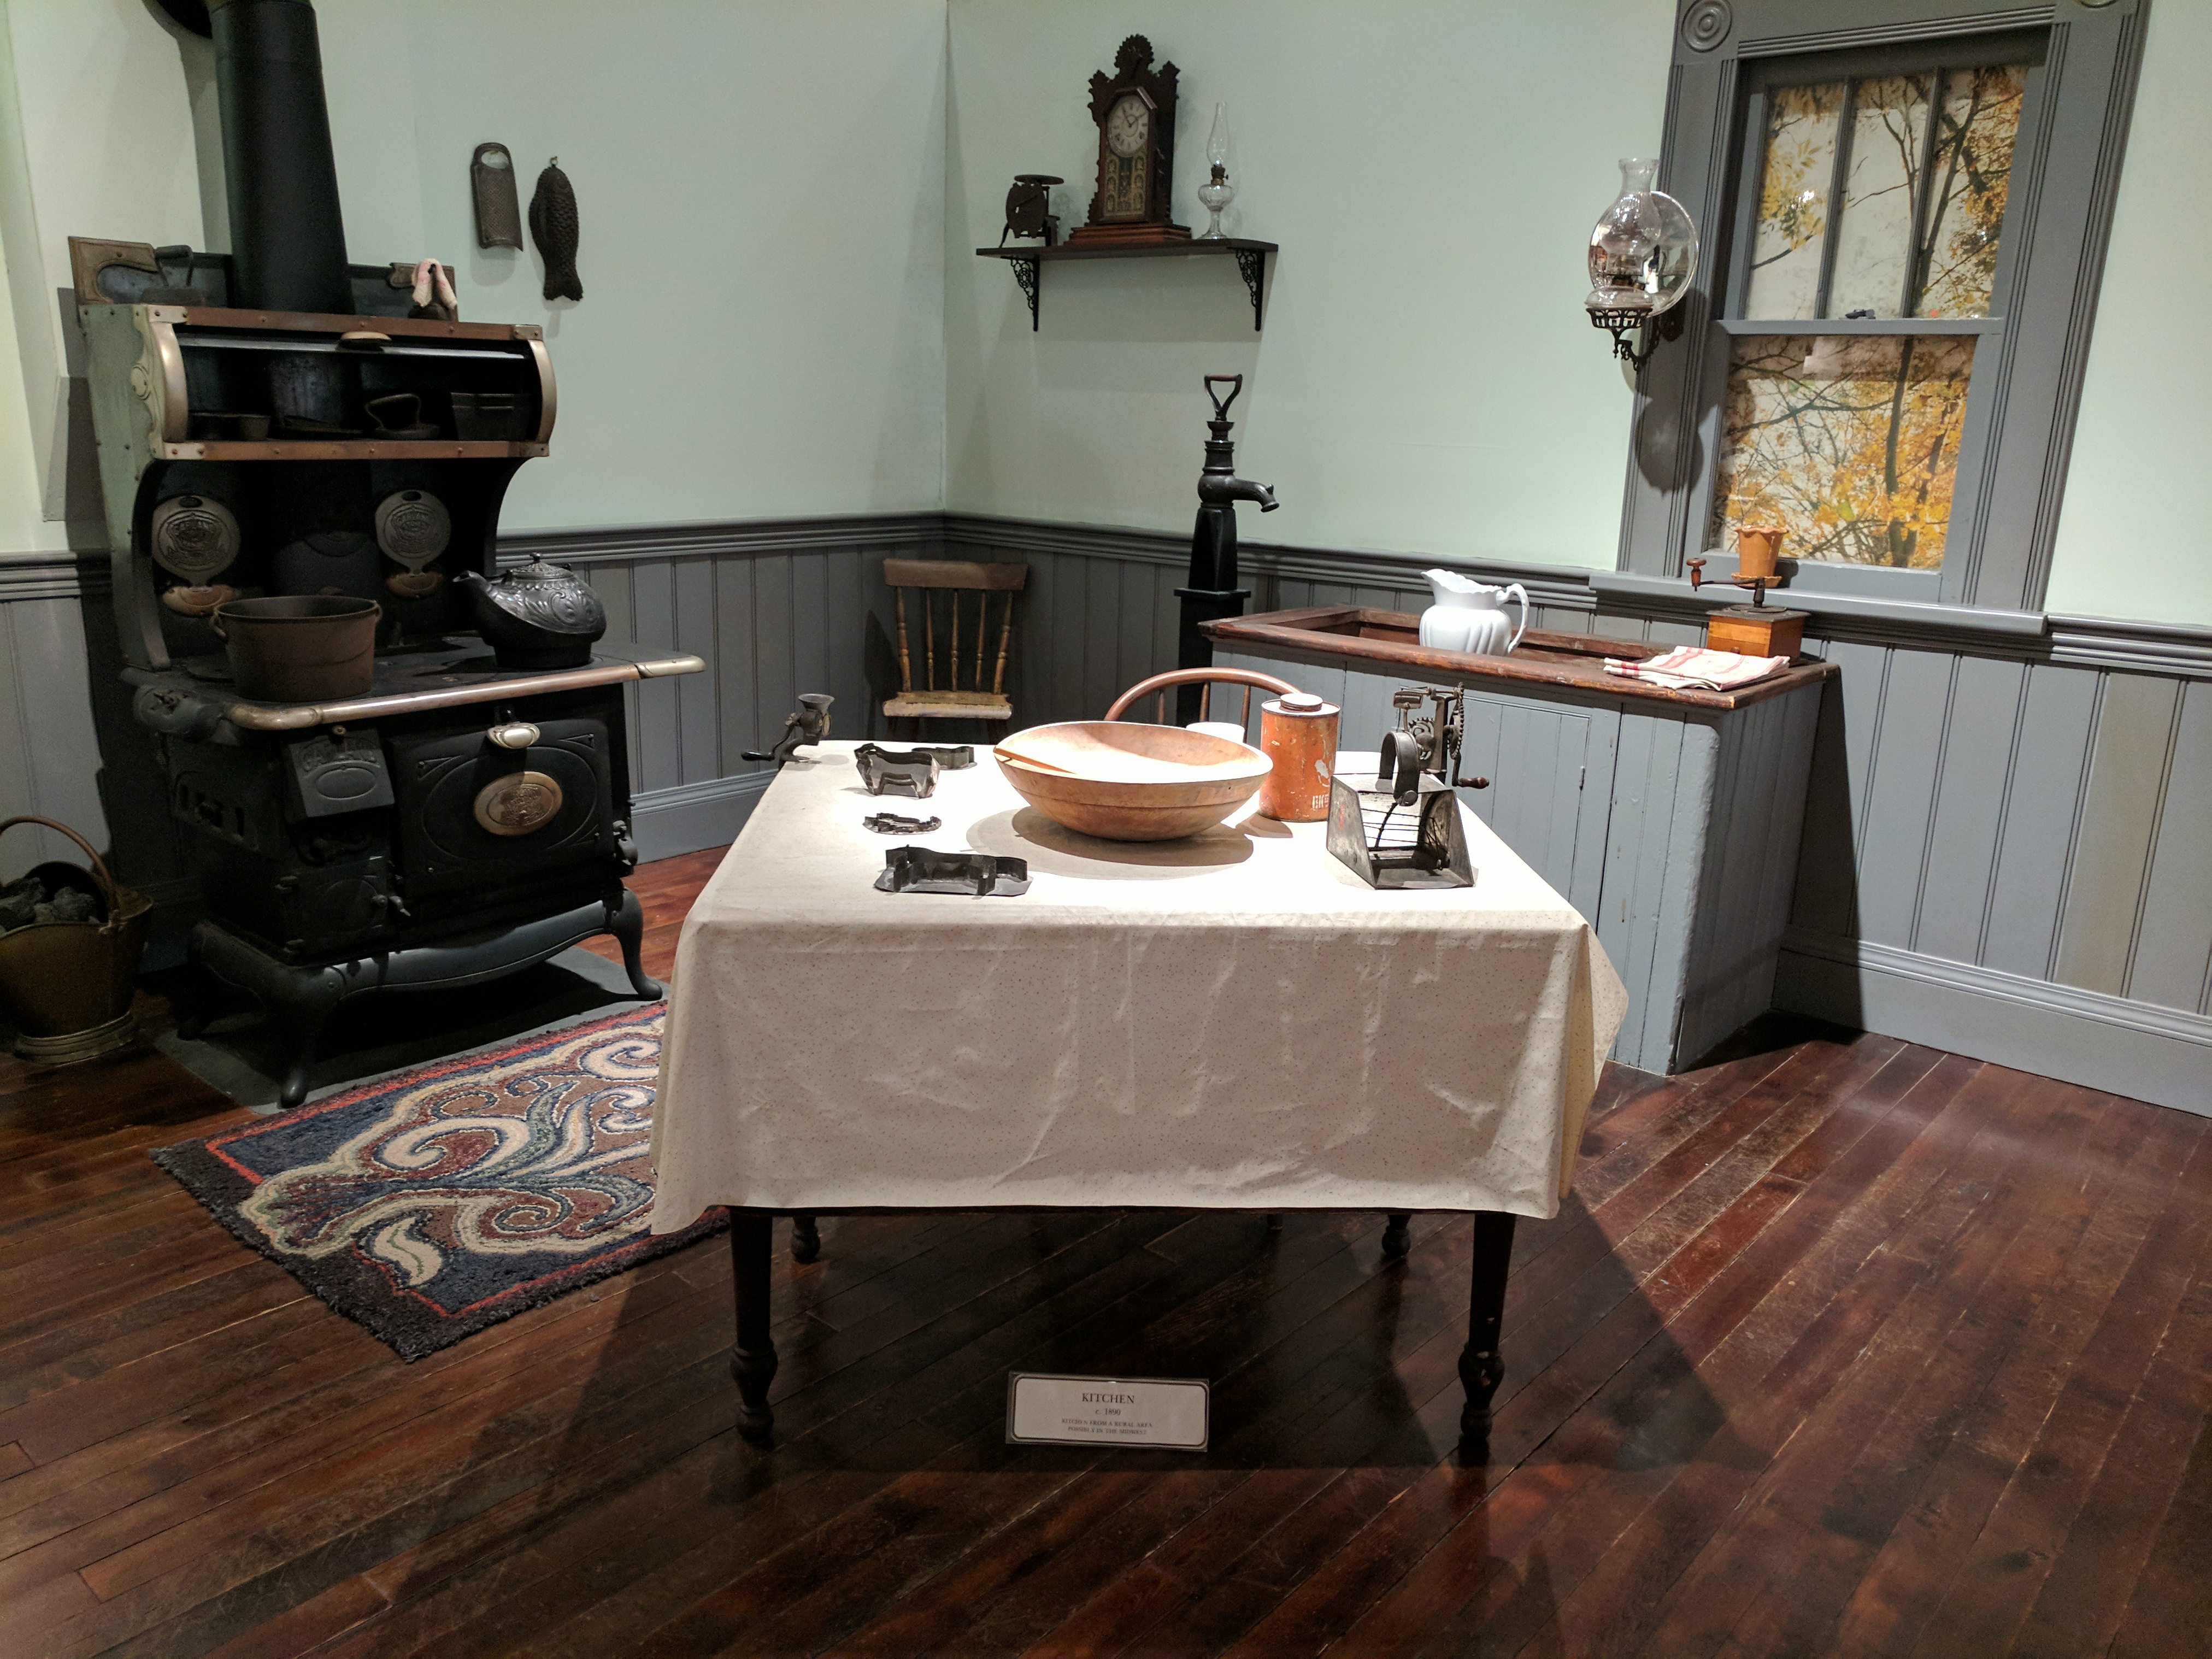
ford, museum, car, cars, auto, automobile, automobiles, machine, machines, truck, trucks, tractor, tractors, plane, planes, train, trains, wood flooring, floor, room, furniture, hardwood, laminate flooring, interior design, flooring, table, wood, house, Material property, sink, building, tile, home, antique